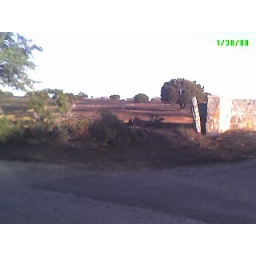
Aftermath of grass fire over on Creek road towards Holder lane.